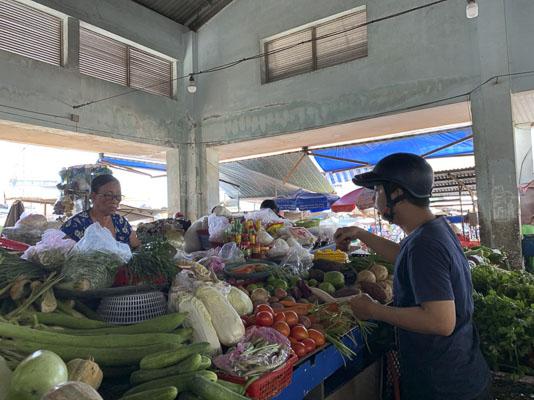
có một người đàn ông đội mũ bảo hiểm đang đứng trước quầy hàng rau củ quả